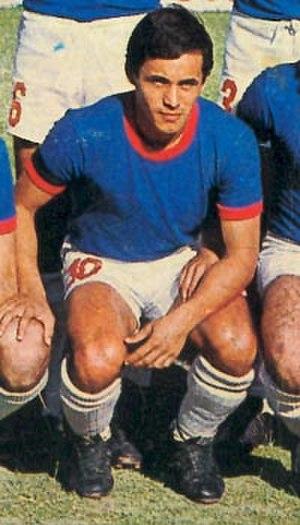
Raúl de La Cruz Chaparro, surnommé Chaparrito, est un joueur international de football argentin.